Monarchy in Saskatchewan

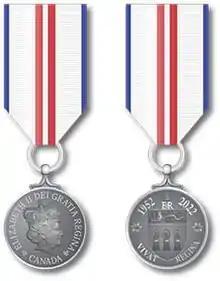
Queen Elizabeth II Platinum Jubilee Medal (Saskatchewan)

Government House in Regina is owned by the sovereign only in capacity as in right of Saskatchewan and is used both as an office and as an official event location by the lieutenant governor, the sovereign, and other members of the Canadian Royal Family. The viceroy resides in a separate home provided by the provincial Crown and the and relations reside at a hotel when in Saskatchewan.